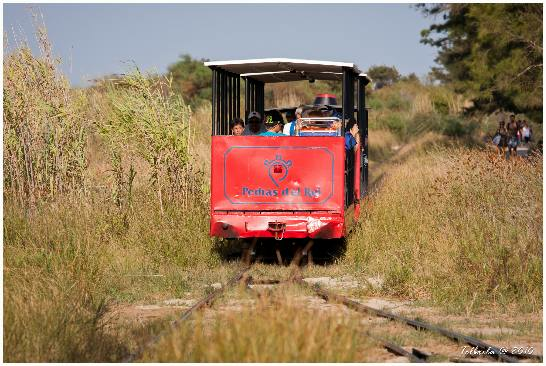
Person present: Yes